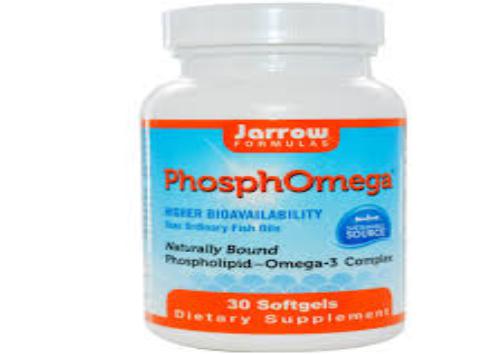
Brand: jarrow
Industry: Medical